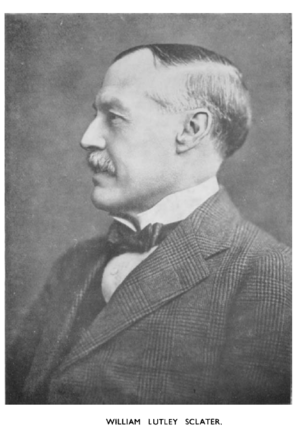
William Lutley Sclater est un zoologiste britannique, né le 23 septembre 1863 et mort le 7 juillet 1944.